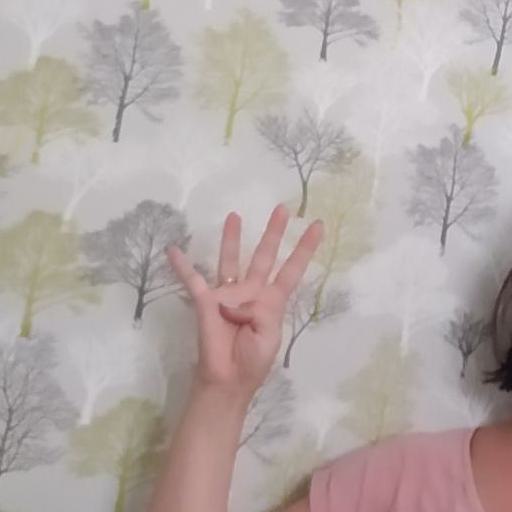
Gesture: four